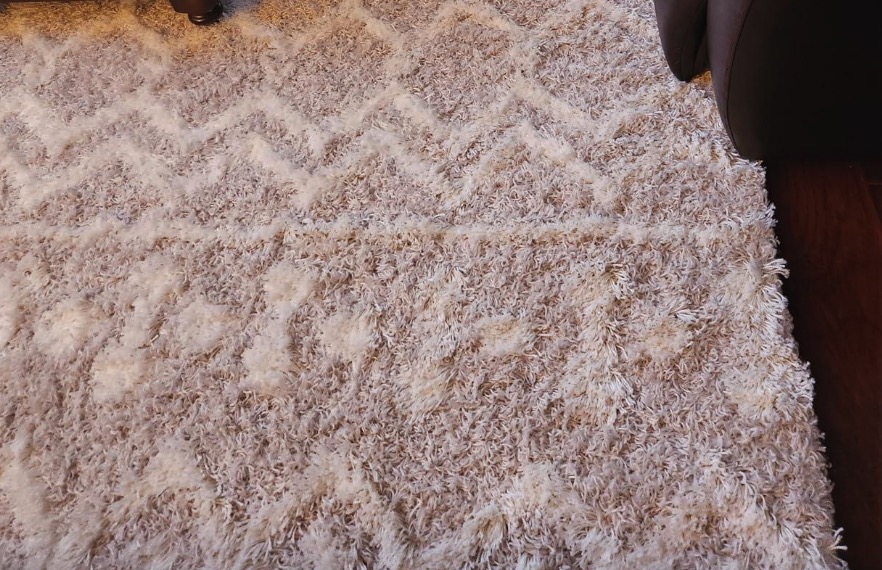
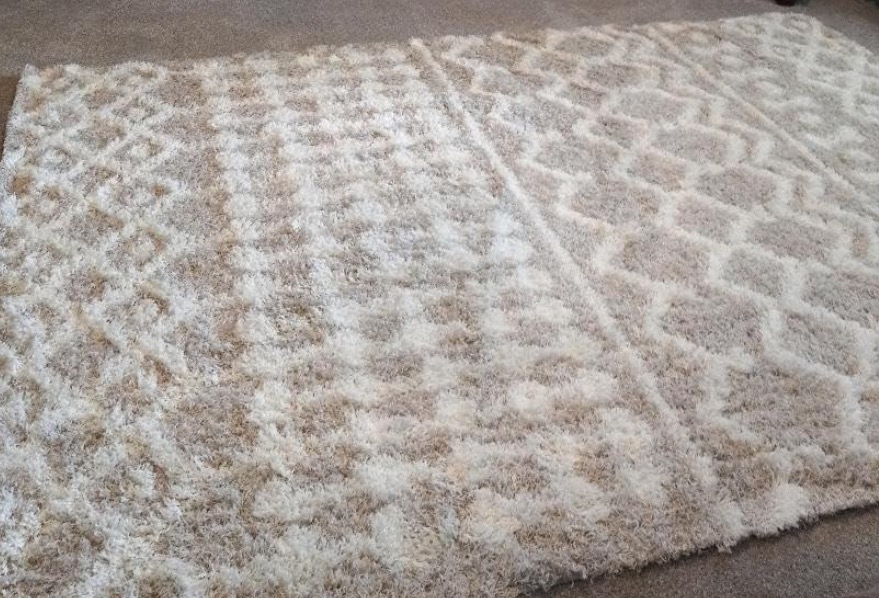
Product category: misc
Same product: yes